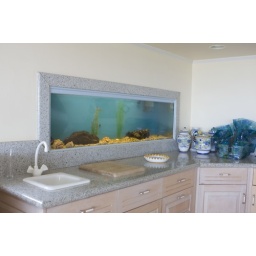
fish tank in kitchen